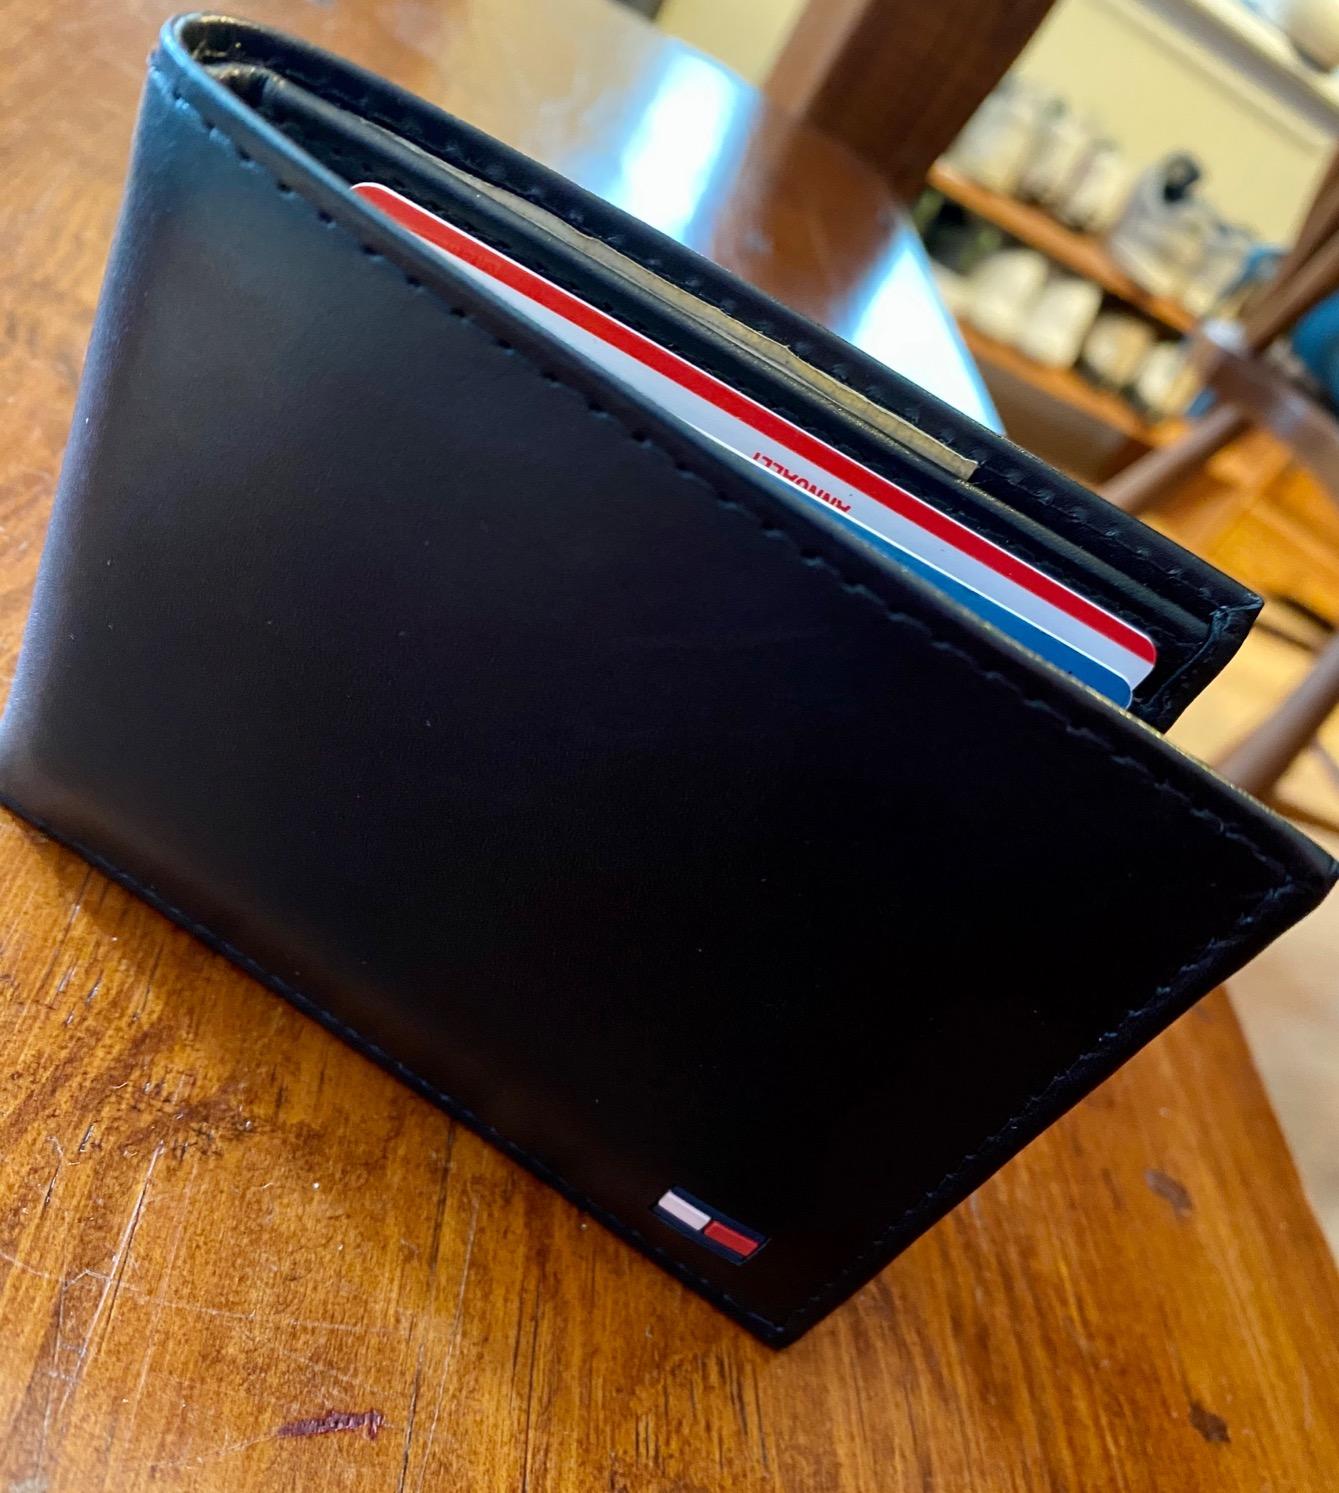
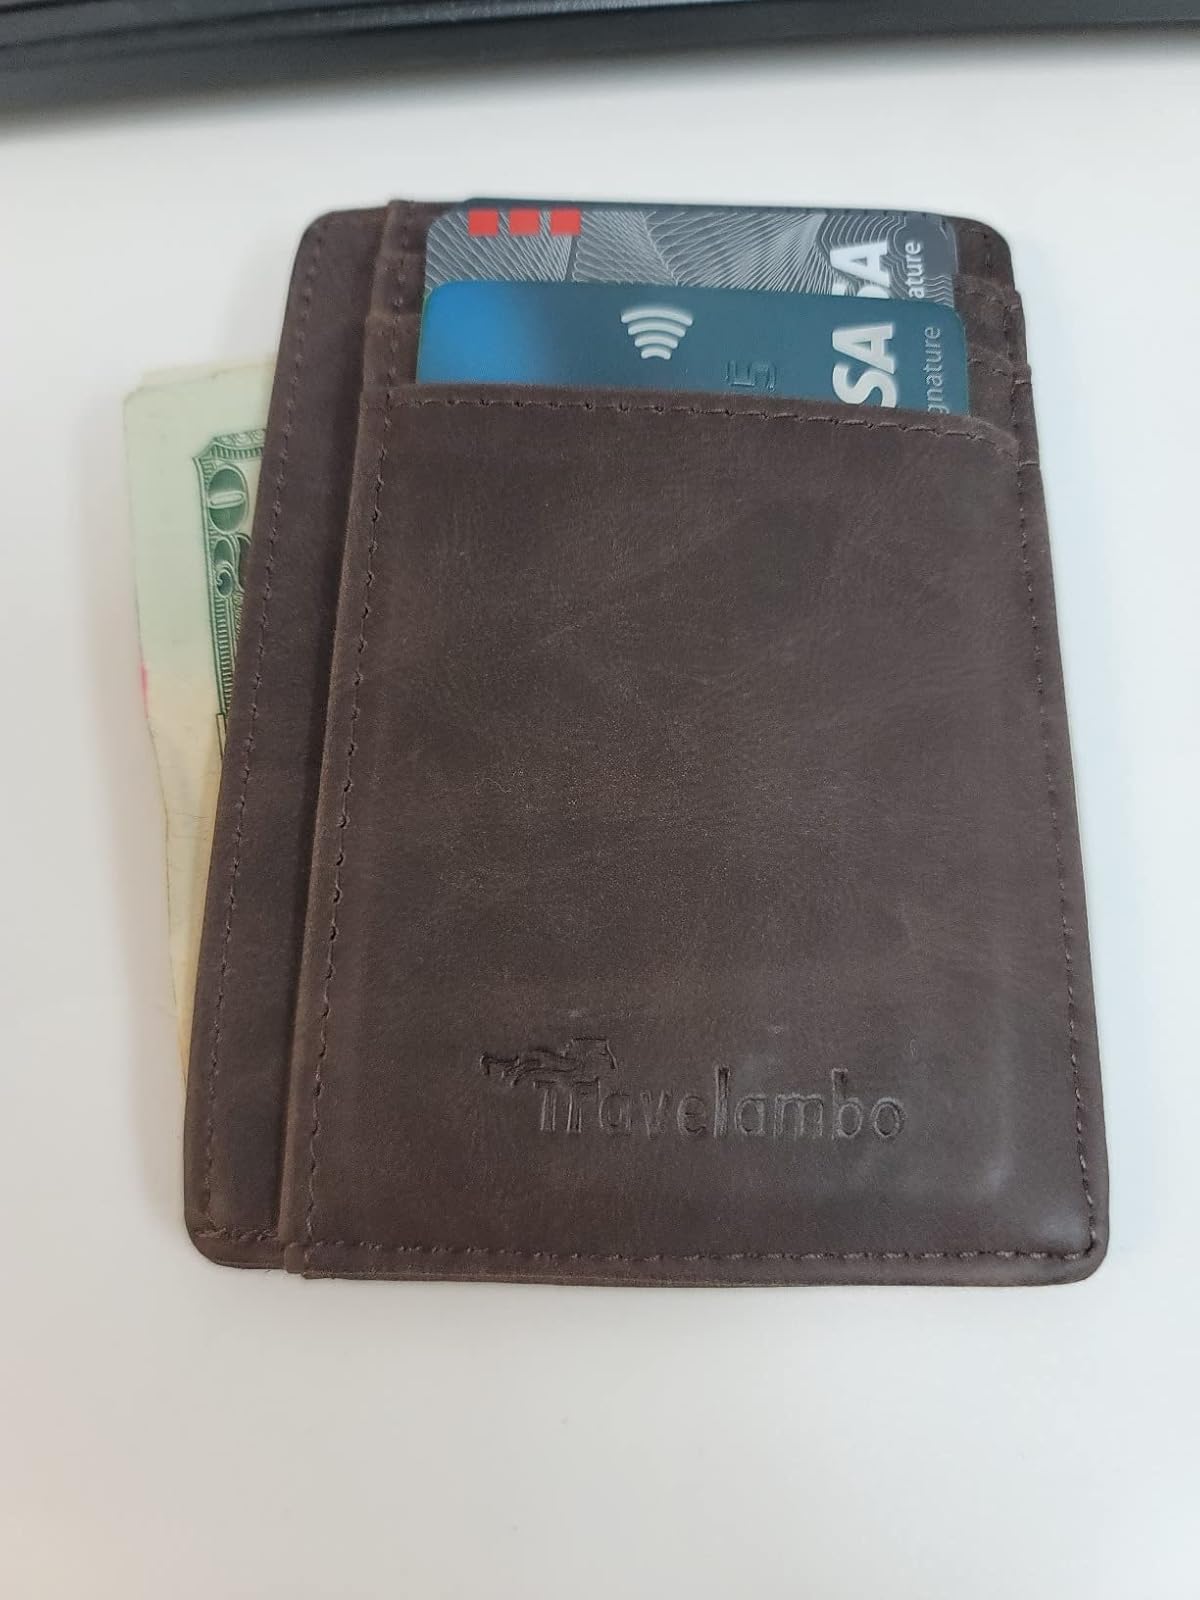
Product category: accessories_wallet
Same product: no